Ibrik

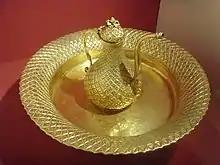

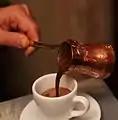
A Turkish cezve, also called a Greek μπρίκι (bríki)

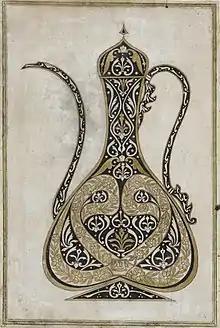

An ibrik is a Middle Eastern container with a spout used for storing and pouring liquid contents. The word comes into English from Ottoman Turkish ابریق ("ibrik, ıbrık", “ewer”) (modern Turkish "ibrik"), from Arabic إِبْرِيق ("ʔibrīq"), ultimately from Persian آب ("âb", “water”) + the present stem of the verb ریختن ("rêxtan", “to pour”).